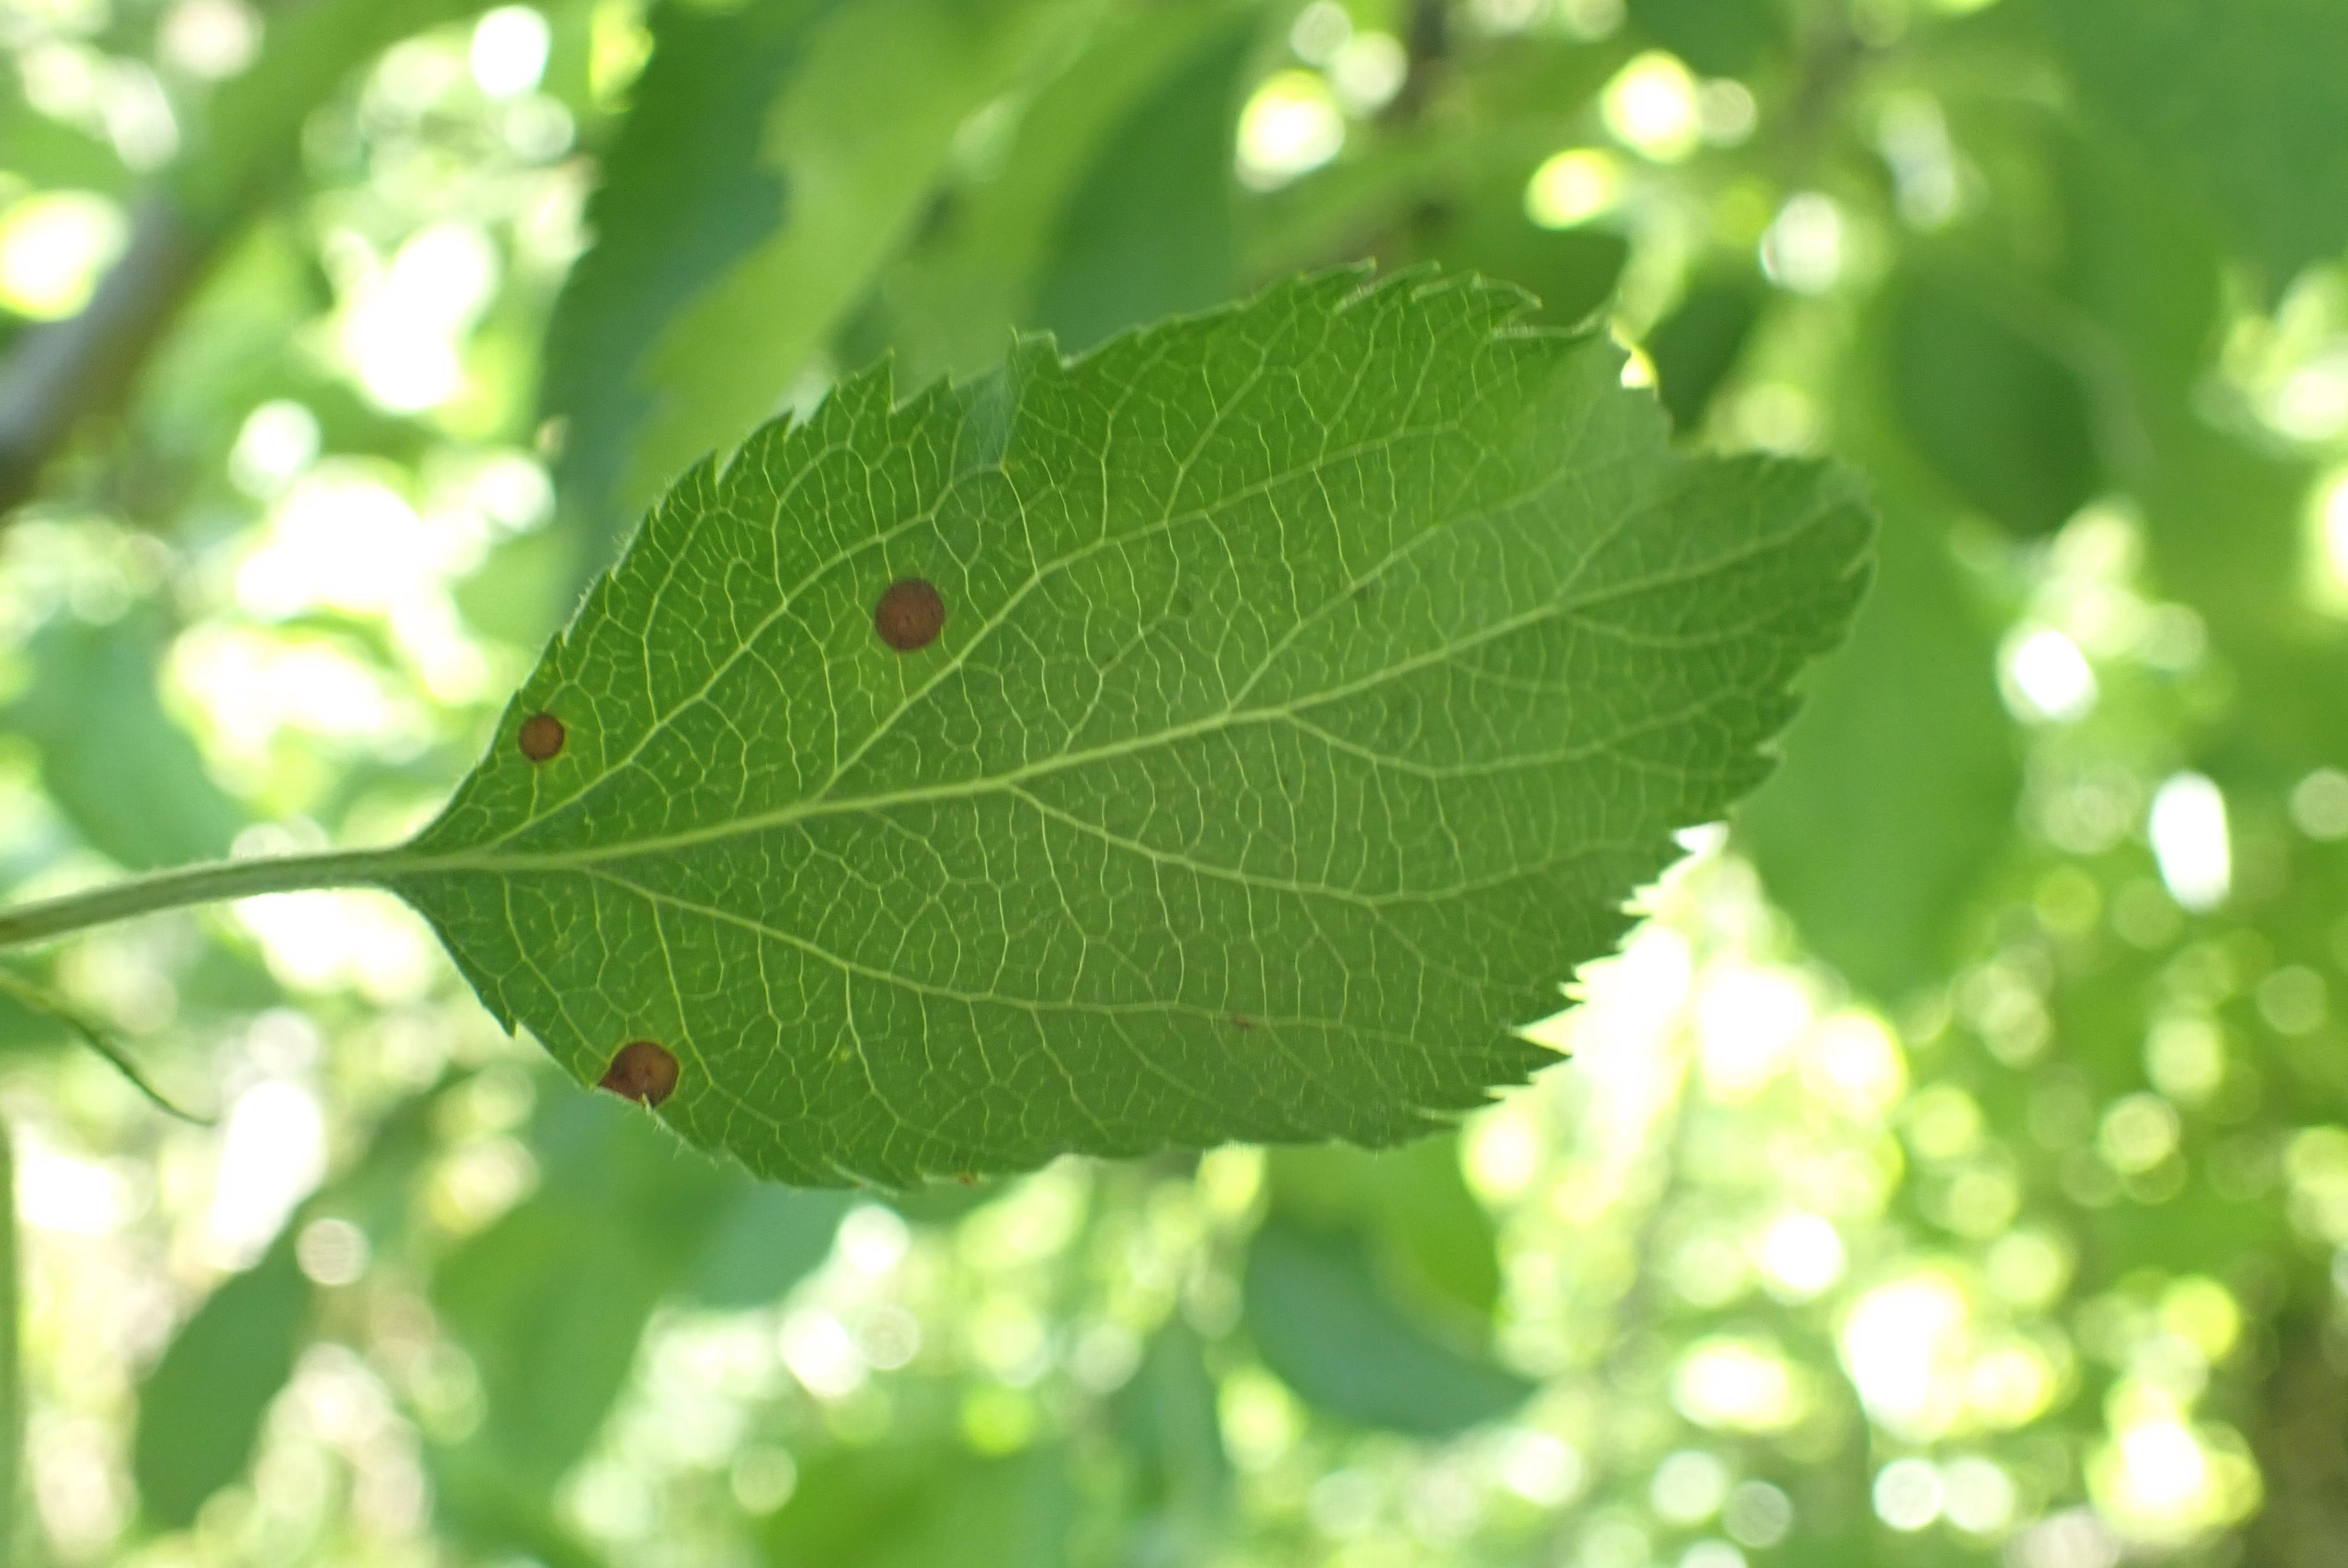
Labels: frog_eye_leaf_spot